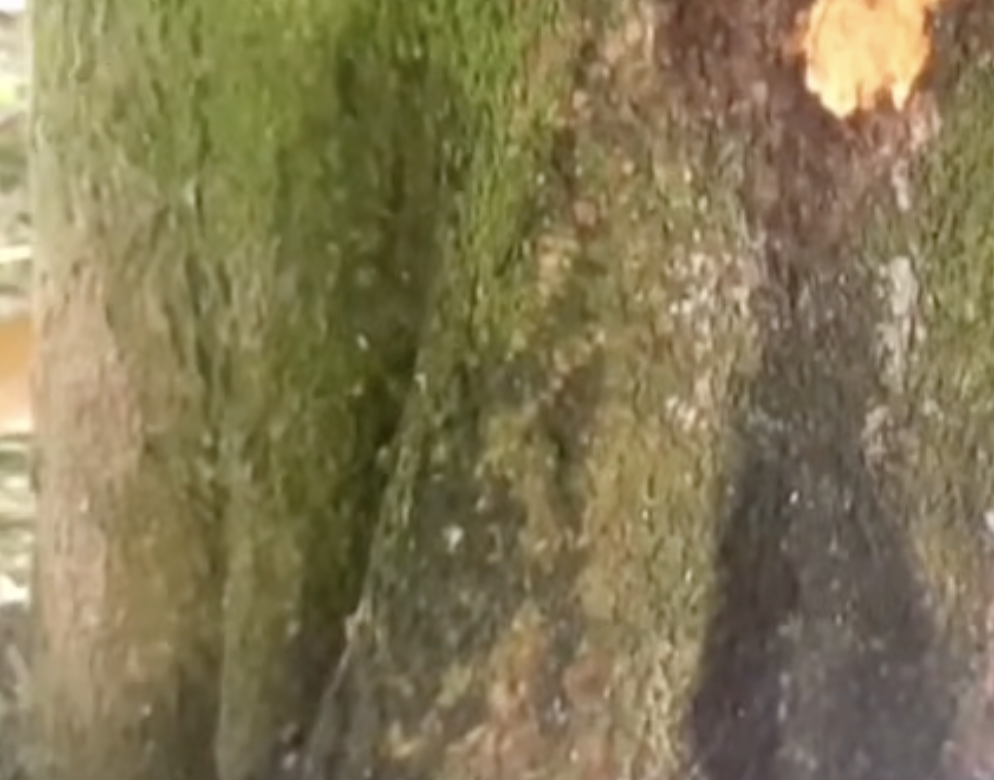
Label: stem_cracking_ gummosis